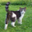
Label: cat